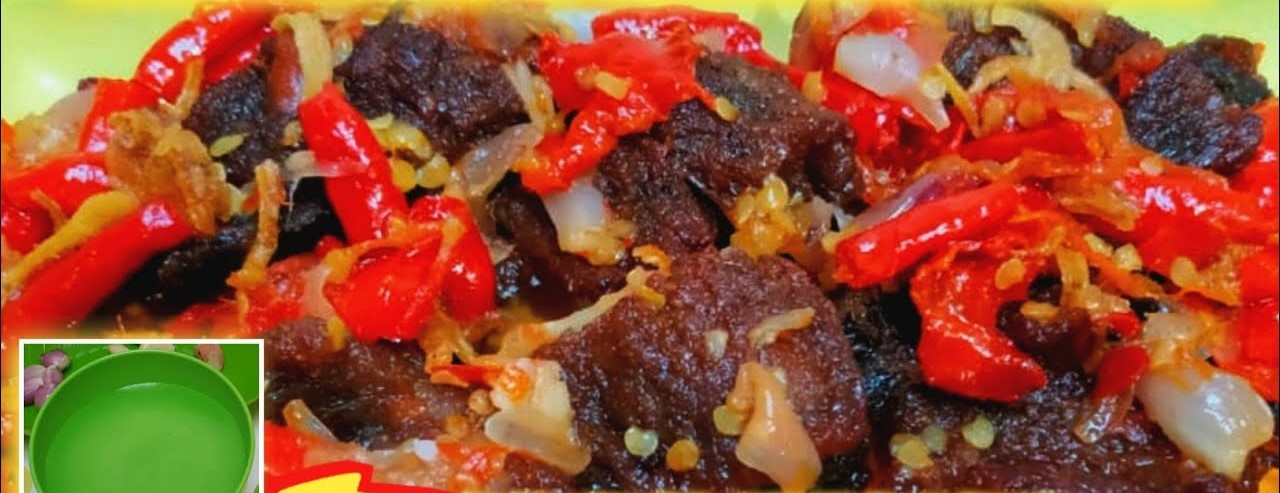
Label: dendeng_batokok